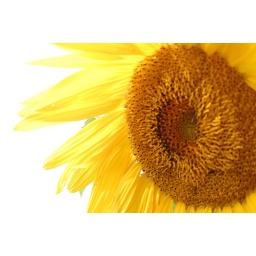
field of sunflowers in the smoky mountains